Jewellery

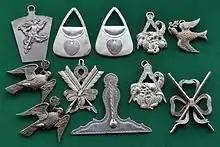
Types of masonic collar jewels

The Indian subcontinent has a long jewellery history, which has gone through various changes via cultural influence and politics for more than 5,000–8,000 years. Because India had an abundant supply of precious metals and gems, it prospered financially through export and exchange with other countries. While European traditions were heavily influenced by waxing and waning empires, India enjoyed a continuous development of art forms for some 5,000 years. One of the first to start jewellery making were the peoples of the Indus Valley civilization. By 1500 BC, the peoples of the Indus Valley were creating gold earrings and necklaces, bead necklaces, and metallic bangles. Before 2100 BC, prior to the period when metals were widely used, the largest jewellery trade in the Indus Valley region was the bead trade. Beads in the Indus Valley were made using simple techniques. First, a bead maker would need a rough stone, which would be bought from an eastern stone trader. The stone would then be placed into a hot oven where it would be heated until it turned deep red, a colour highly prized by people of the Indus Valley. The red stone would then be chipped to the right size and a hole bored through it with primitive drills. The beads were then polished. Some beads were also painted with designs. This art form was often passed down through the family. Children of bead makers often learned how to work beads from a young age. Each stone had its own characteristics related to Hinduism.